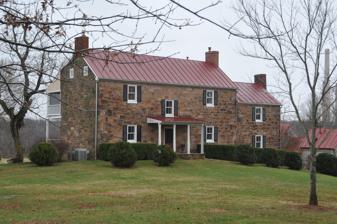
Building: Clapham's Ferry
Country: United States of America
Year built: 1849
Historic house in Virginia, United States United States historic place Clapham's Ferry U.S. National Register of Historic Places Virginia Landmarks Register Show map of Northern Virginia Show map of Virginia Show map of the United States Location 44344 E. Spinks Ferry Rd., Leesburg, Virginia Coordinates 39°13′19″N 77°27′52″W / 39.22194°N 77.46444°W / 39.22194; -77.46444 Area 354.9 acres (143.6 ha) Architectural style Federal NRHP reference No. 97001076 VLR No. 053-0071 Significant dates Added to NRHP September 4, 1997 Designated VLR March 19, 1997 Clapham's Ferry , also known as Spinks Ferry, Lost Corner Farm, and Riverside, is a historic home located near Leesburg , Loudoun County, Virginia .  It consists of a 2 + 1 ⁄ 2 -story, three-bay, Federal style main block of red sandstone , with a two-story sandstone kitchen addition built about 1849. It has a standing seam metal gable roof. Also on the property are the contributing log kitchen building, meat house , bank barn , corn crib , and tenant house.  The property is also historically significant as the site of an early ferry crossing connecting Loudoun County, Virginia, with Maryland. It was listed on the National Register of Historic Places in 1997. References